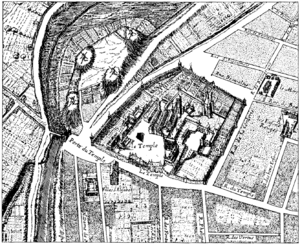
Theodor Josef Hubert Hoffbauer, né à Düsseldorf en Allemagne le 13 octobre 1839 et mort en France le 28 octobre 1922, est un peintre, architecte, dessinateur, graphiste et illustrateur français d'origine allemande.